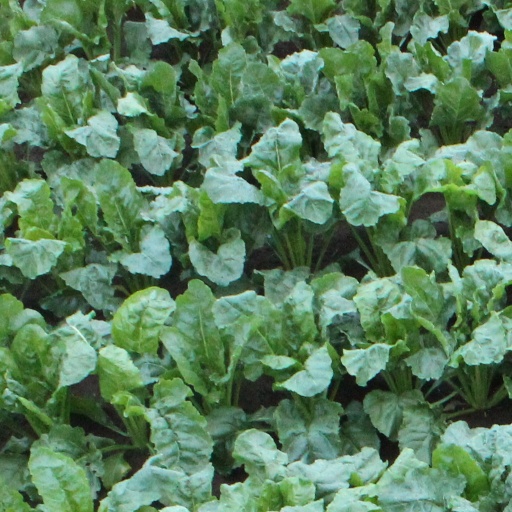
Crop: sugar beet